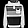
Label: Pullover